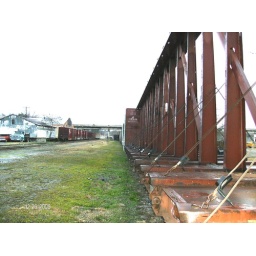
This is a strange railroad car in the Elkin NC train yard.